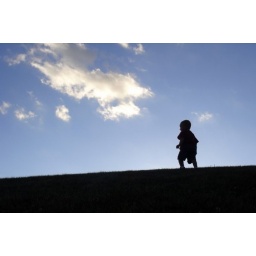
Luke running up a hill at the park by our house.